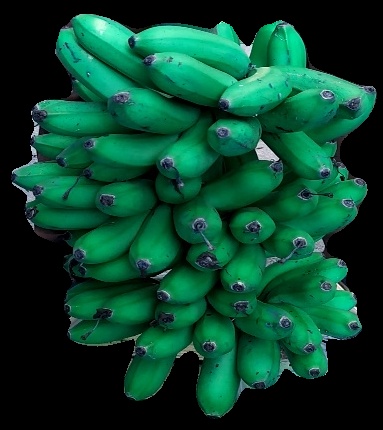
Variety: rasbale
Grade: grade1